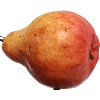
Label: red_pear